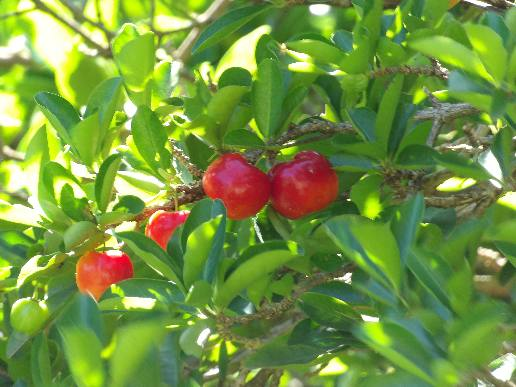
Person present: No